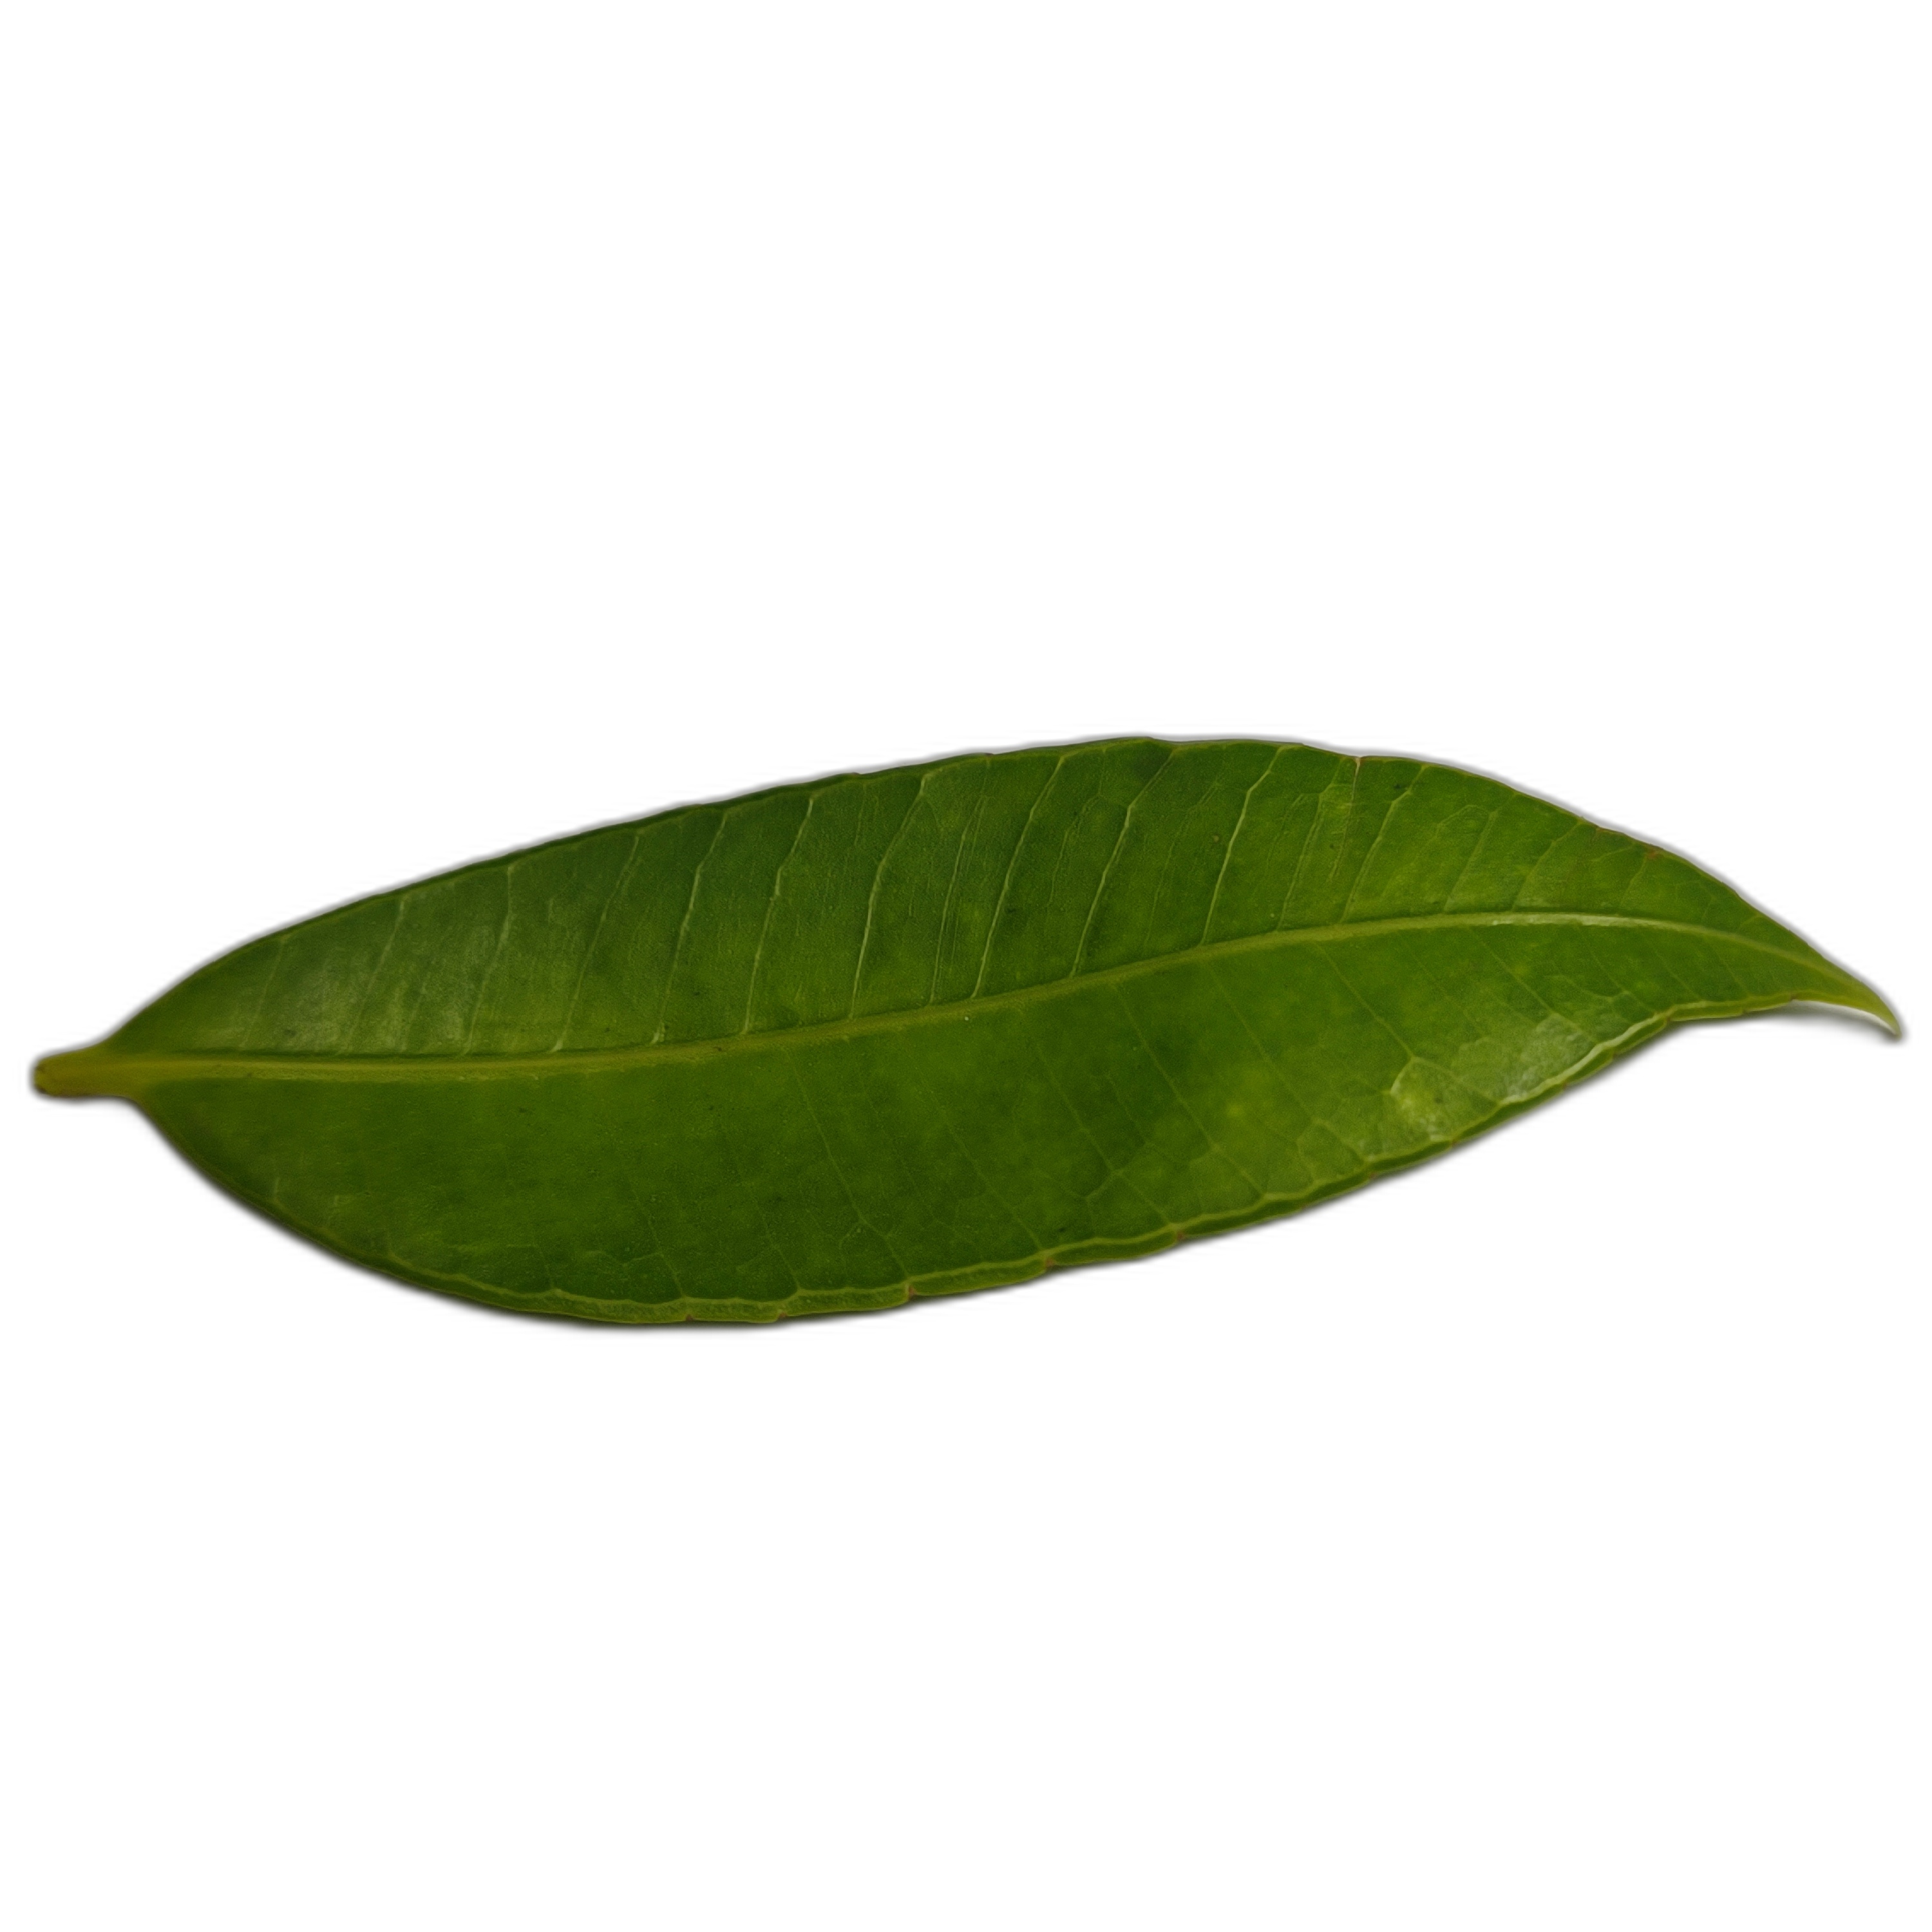
Label: healthy